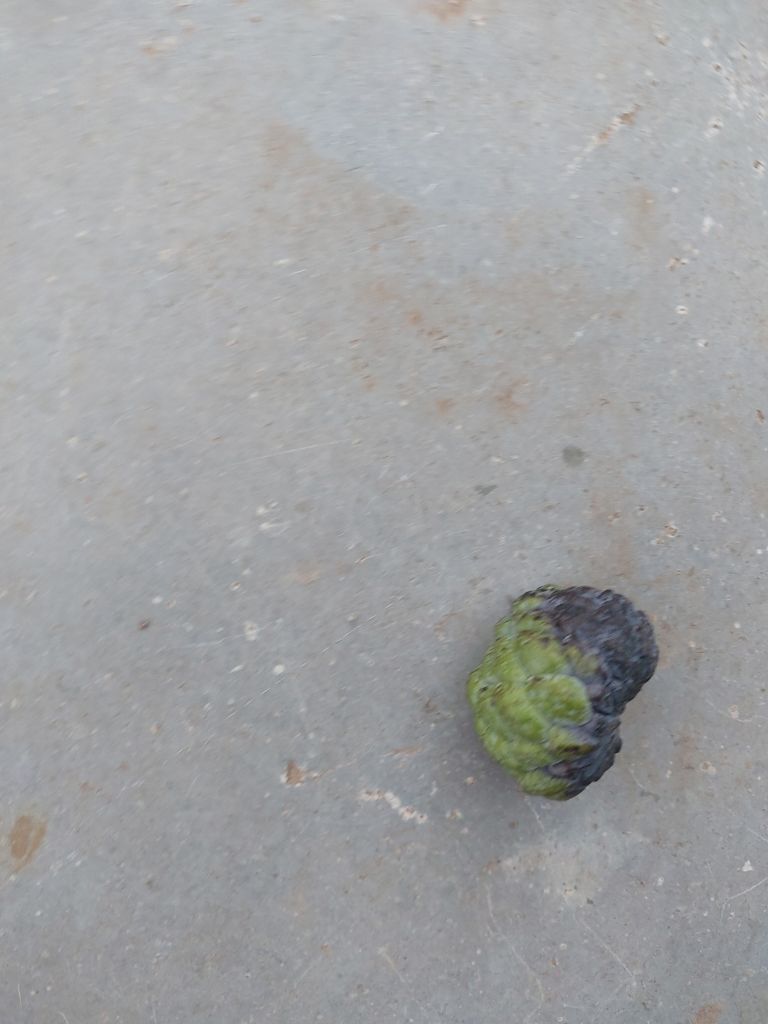
Disease label: Blank Canker